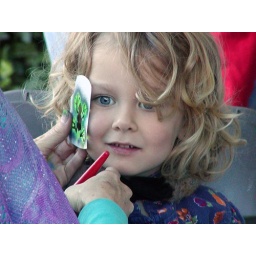
This was a little girl we saw at a street fair in Ashland, Oregon.